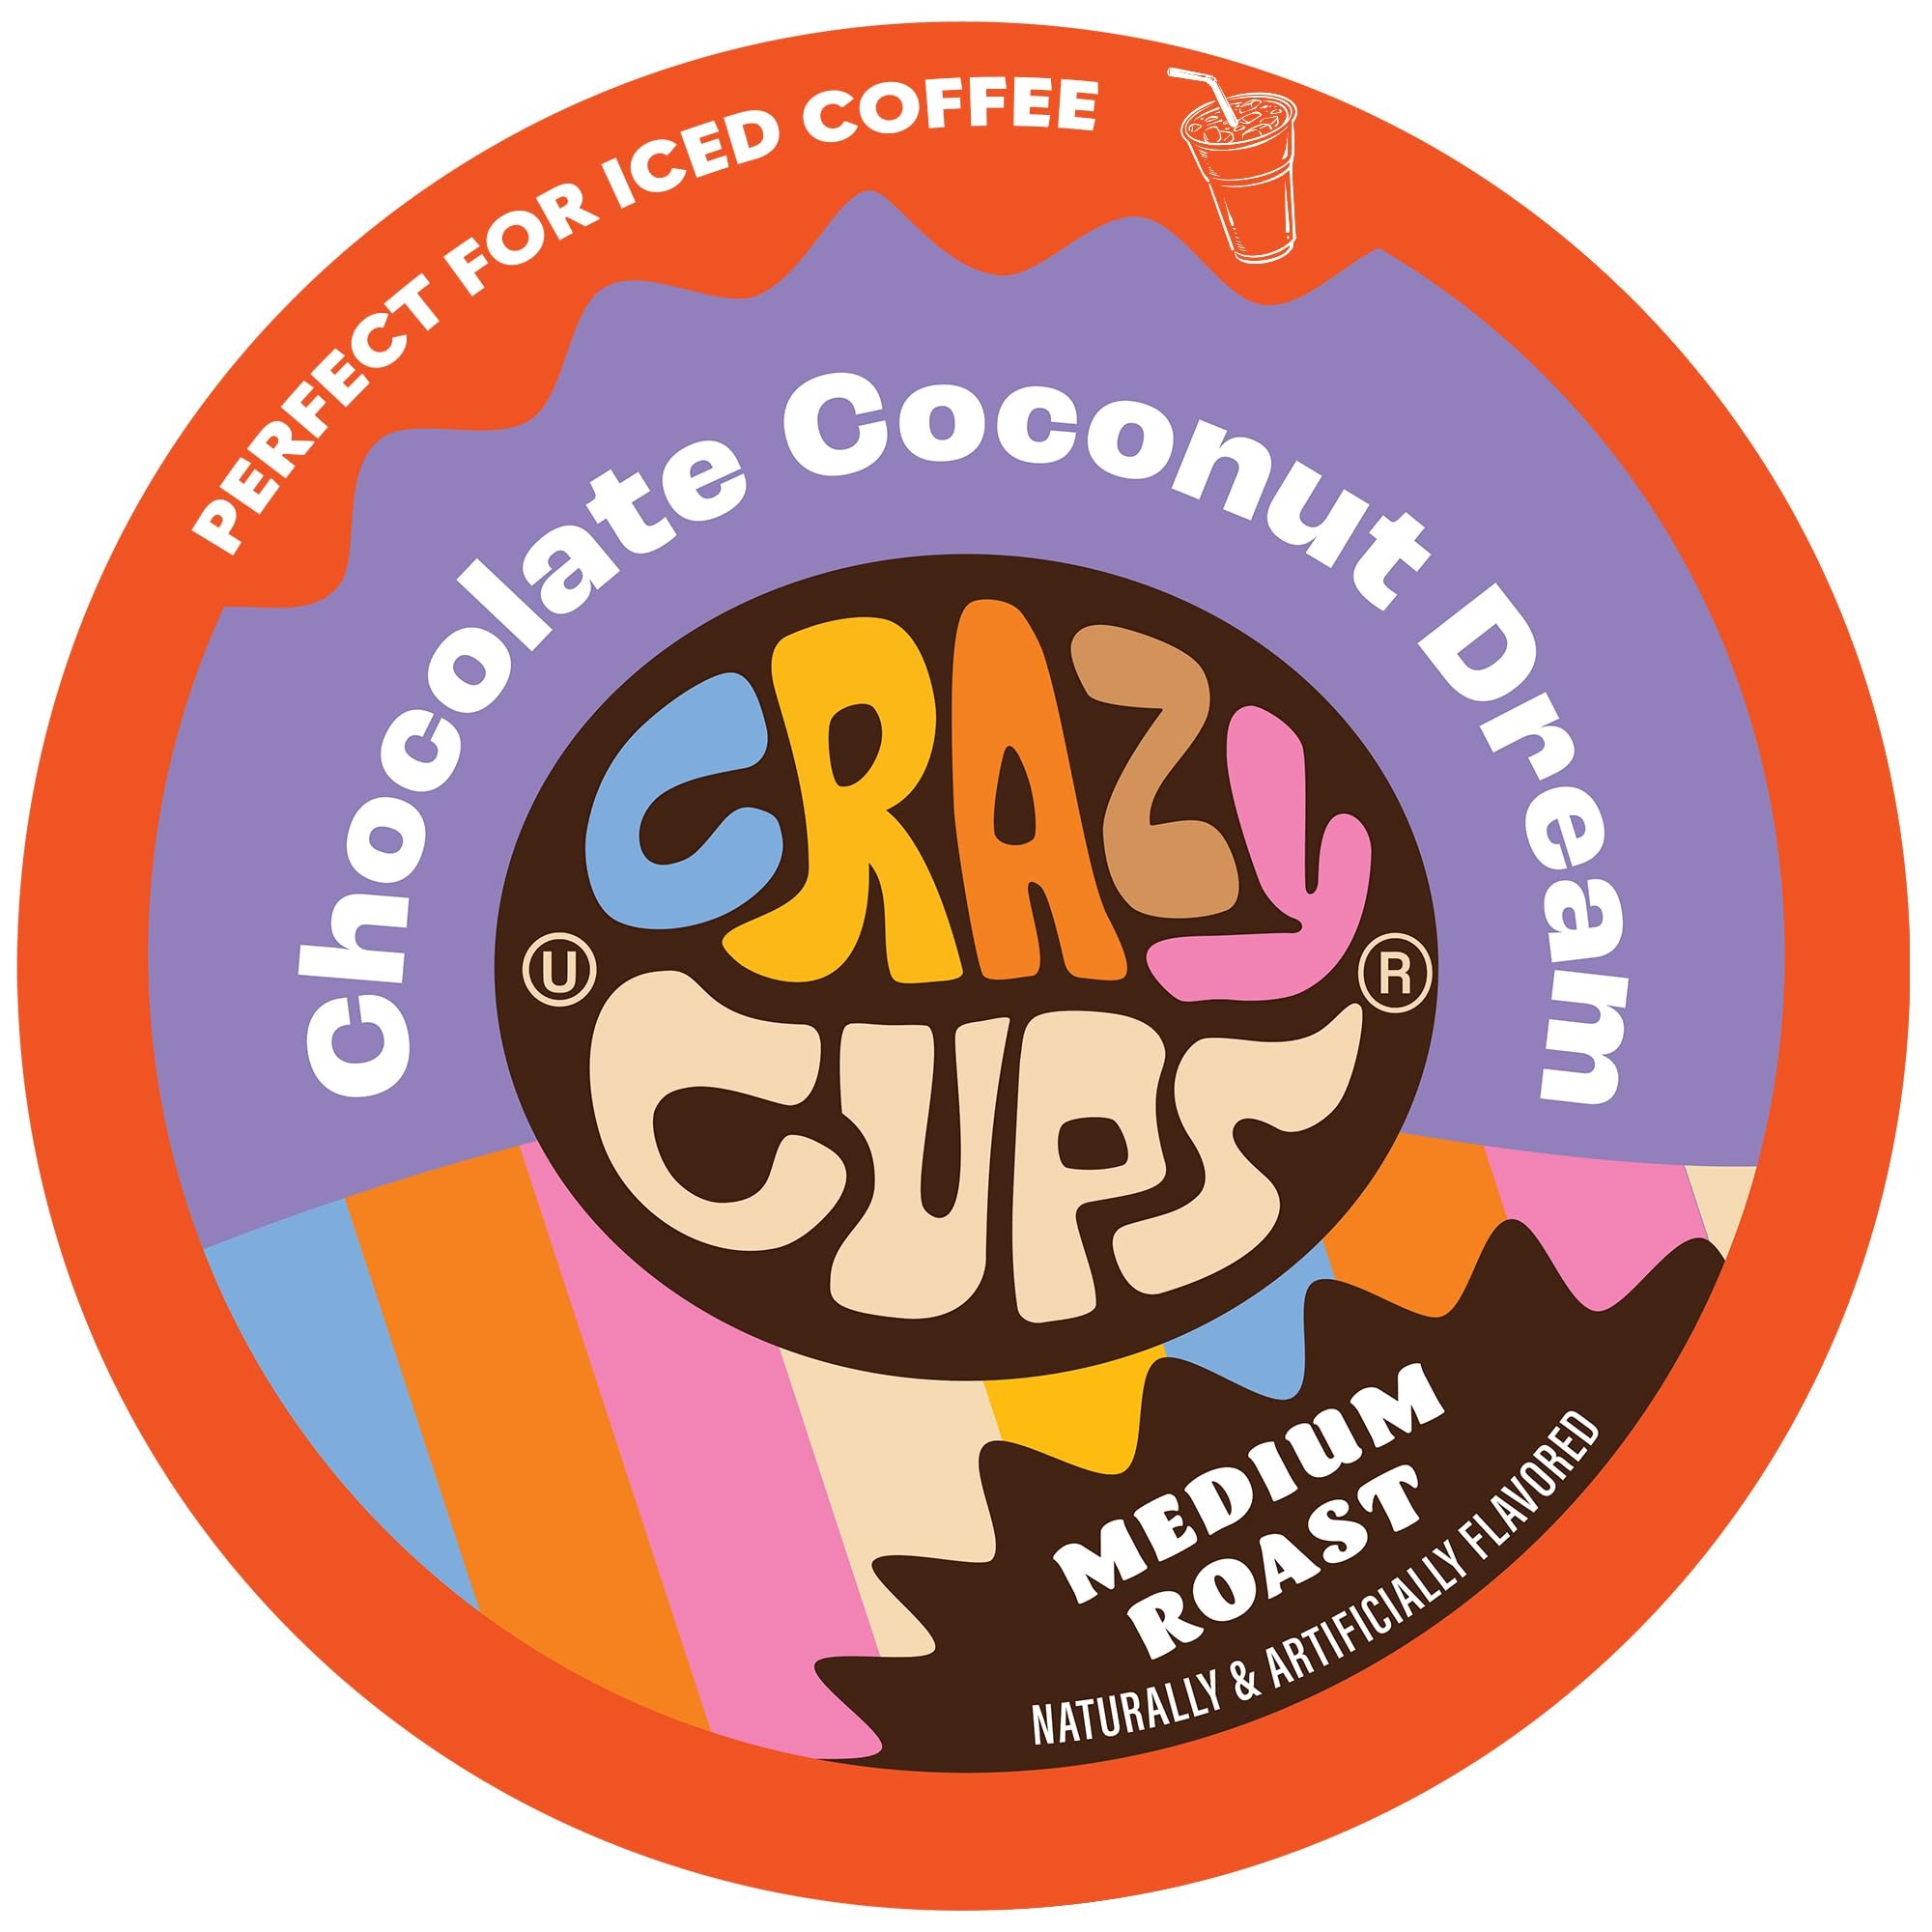
Item Name: Crazy Cups Flavored Coffee for Keurig K-Cup Machines, Chocolate Coconut Dream, Hot or Iced Drinks, 22 Single Serve, Recyclable Pods
Bullet Point 1: EXPERIENCE MORE FLAVOR WITH CRAZY CUPS: One sip of our luscious chocolate and creamy coconut coffee will transport you to your own private island. Try it – you’ll see.
Bullet Point 2: MORE COFFEE - Our coffee pods have 30% more coffee in every capsule than the average flavored kcup. Savor the rich decadent flavor of our Chocolate Coconut Dream Coffee in each sip. Add variety and enjoy hot or as a refreshing ice-cold beverage.
Bullet Point 3: TOP QUALITY INGREDIENTS: Each of our flavored coffee pods are gluten-free and lactose-free. In addition, each cup is vegan, kosher, and pareve, and has no added sugar. You can feel good, satisfying that sweet tooth with our Chocolate Coconut Dream flavored coffee.
Bullet Point 4: ECO-FRIENDLY: Crazy Cup Chocolate Coconut Dream single-serve for Keurig Machines are packaged in recyclable capsules. Rest assured, you’ll enjoy your perfect cocoa coffee brew while simultaneously doing right by mother nature.
Bullet Point 5: COMPATIBILITY AND VERSATILE: All Crazy Cups Artisan Roasted Single-Serve Coffees are compatible with the 1.0 and 2.0 Keurig K-Cup Brewer Machines. Quickly brew any of our flavored coffees like Chocolate Raspberry Truffle, Decaf Pumpkin Spice, or Death by Chocolate.. Promising unrivaled taste and flavor, our coffee pods brew with the Keurig K Cups Brewers. Keurig and K Cups are registered trademarks of Green Mountain and Keurig. Crazy Cups has no affiliation with Keurig.
Value: 22.0
Unit: Count

Price: 18.49